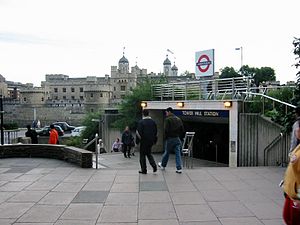
Tower Hill Station
Indgang modsat Tower of London
Tower Hill Station er en London Underground-station på Tower Hill i bydelen Tower Hamlets.